M26 Pershing

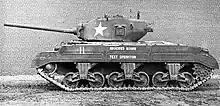
T23 with production cast turret mounting 76 mm M1A1 gun. The T23 turret was used for the 76-mm M4 Sherman. Note the vertical volute spring suspension.

Through much of 1943, there was little perceived need within the U.S. Army for a better tank than the 75 mm M4 Sherman, and so, lacking any insights from the rest of the Army as to what was needed, the Ordnance Department then took a developmental detour into electrical transmissions with the T23 series.